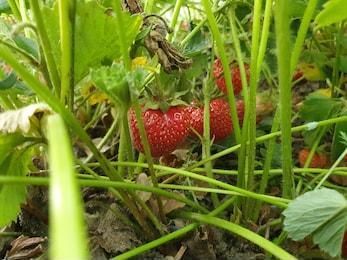
Label: Strawberry